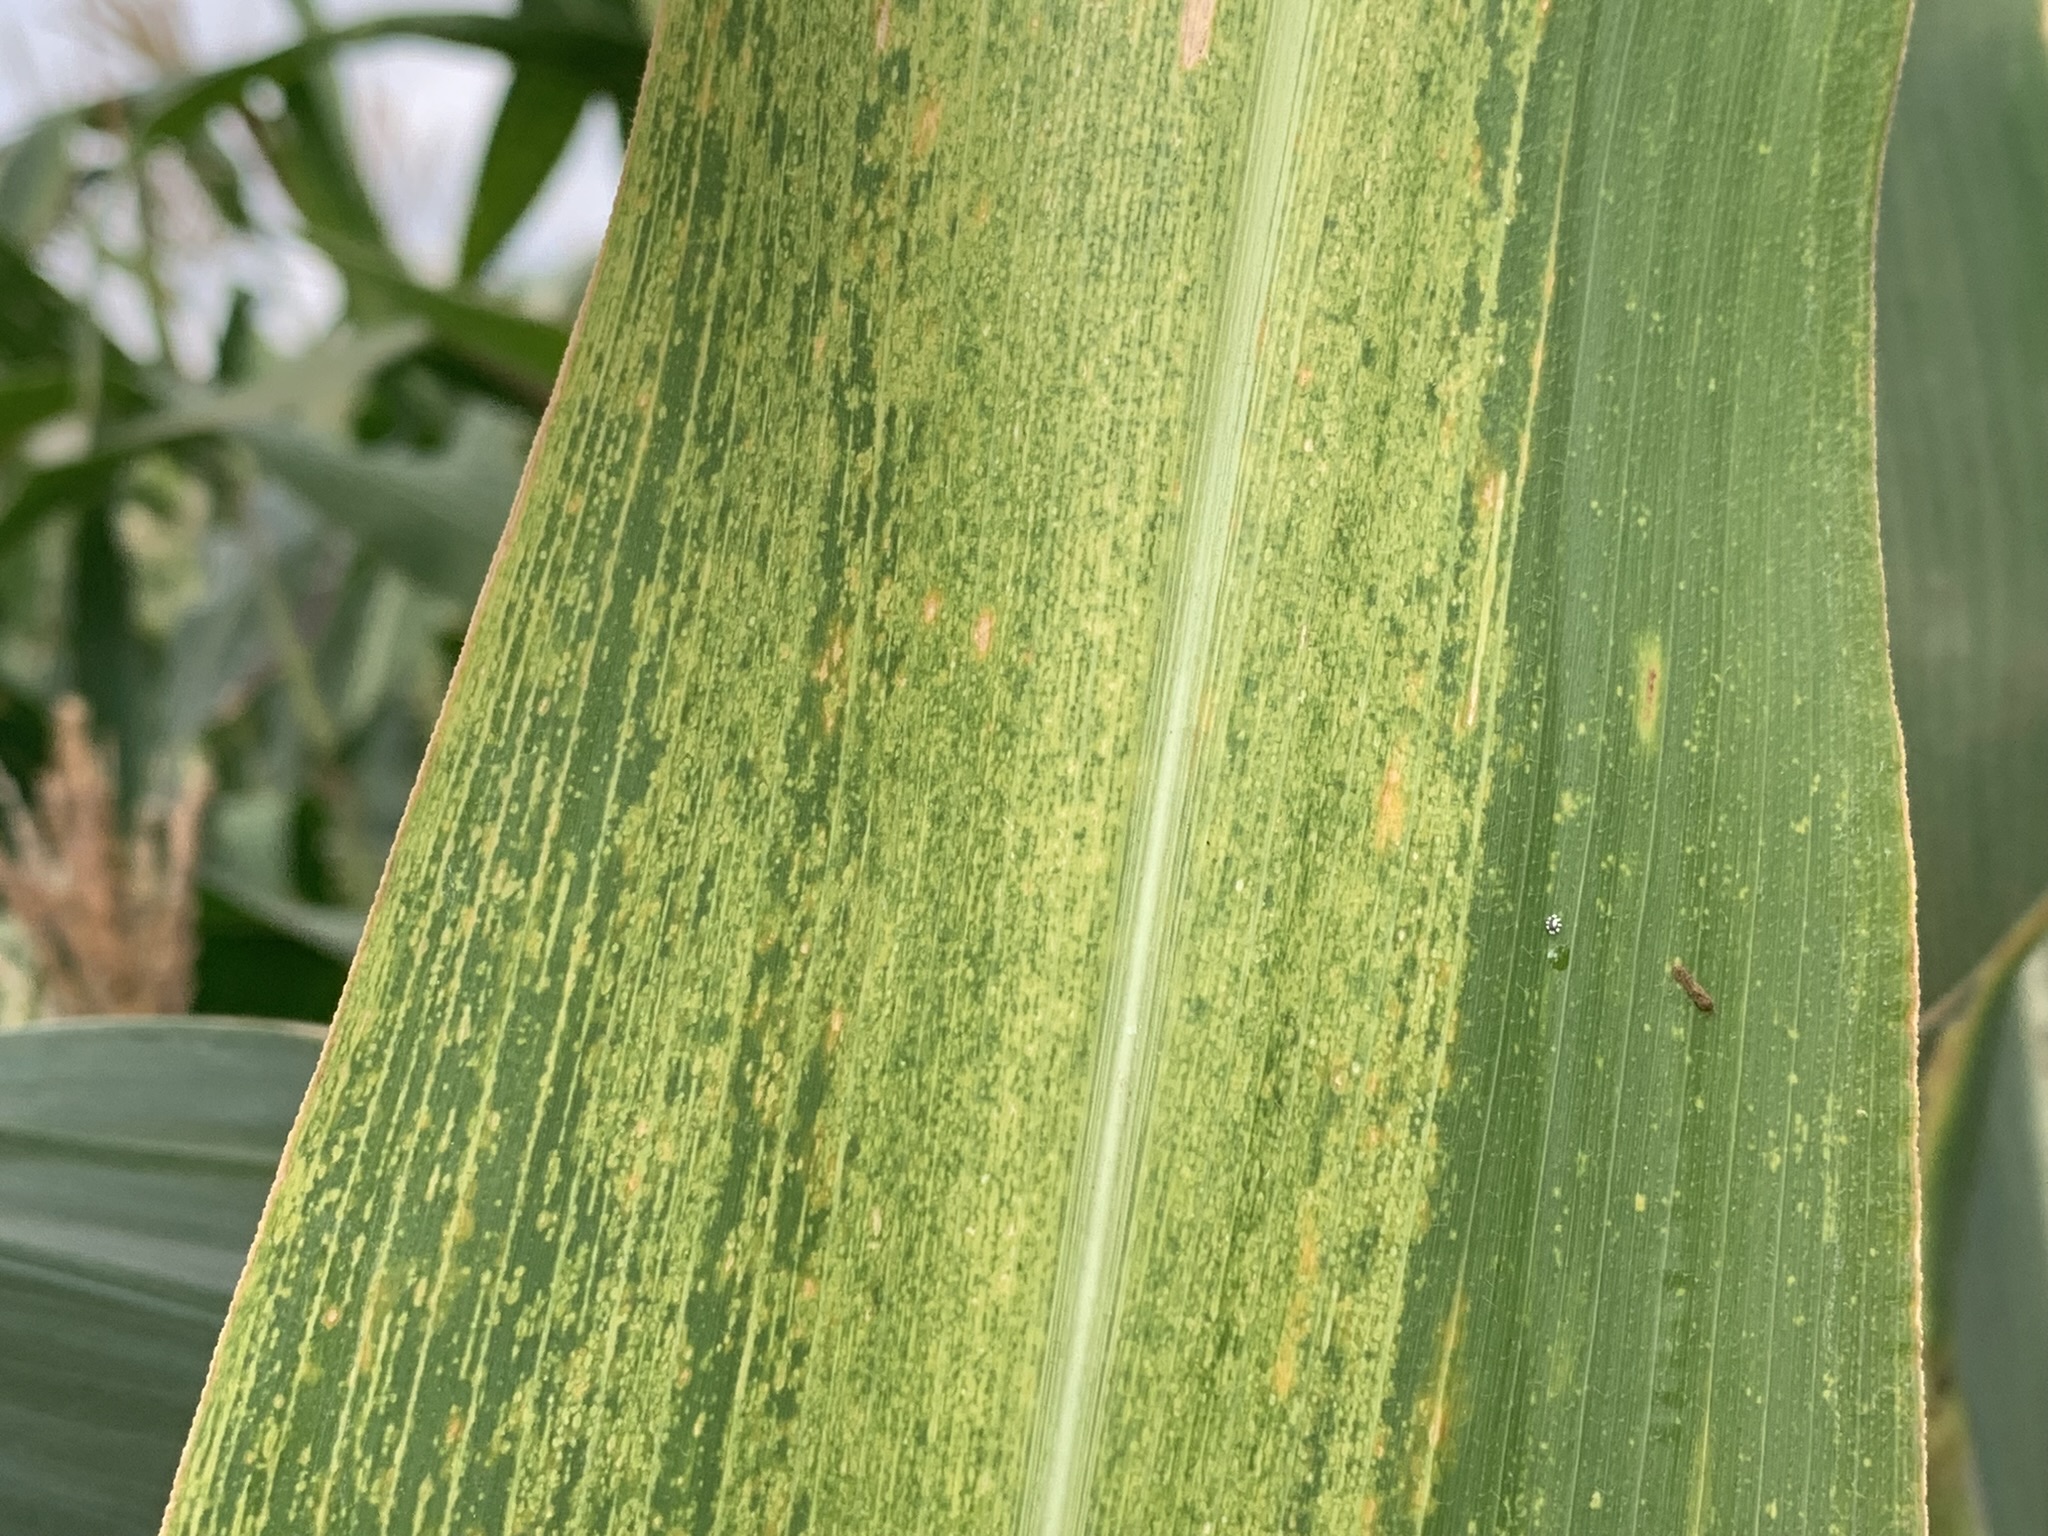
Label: MSV